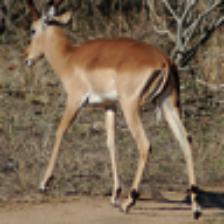
Label: NonHuman